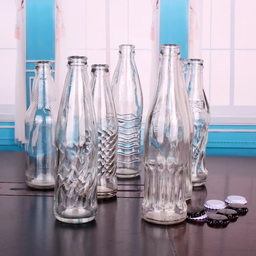
Label: glass